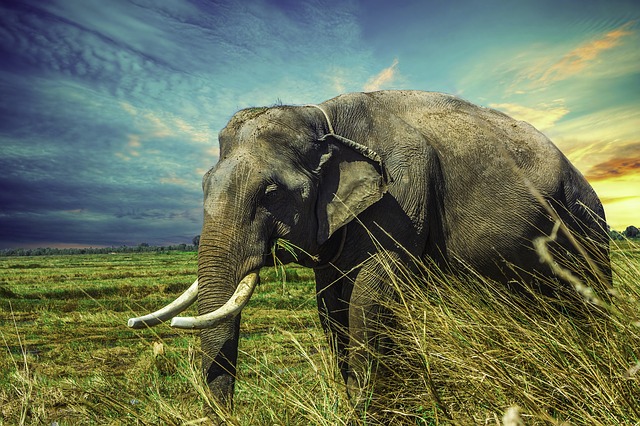
Label: elefante